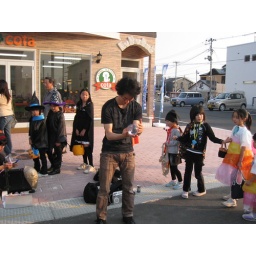
hhalloween in misawa on white pole road